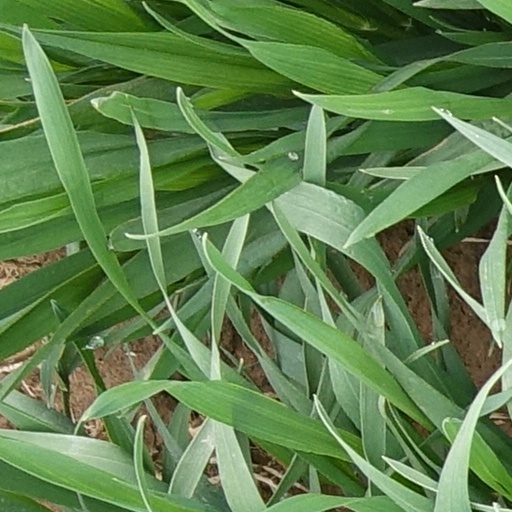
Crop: wheat